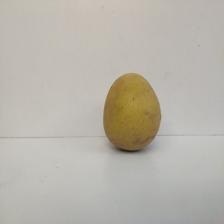
Size: Large